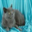
Label: cat